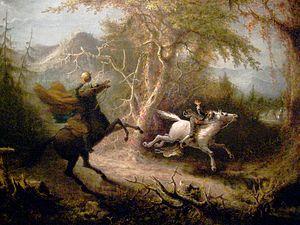
Le Crapaud et le Maître d'école – ou Contes d'automne et de printemps au Québec – est un film d'animation américain, réalisé par Clyde Geronimi, James Algar et Jack Kinney, sorti en 1949, aux États-Unis.
Sleepy Hollow : La Légende du cavalier sans tête est un film fantastique américain de Tim Burton, librement adapté de la nouvelle de Washington Irving, La Légende de Sleepy Hollow, et sorti en 1999.